Visa policy of Bhutan

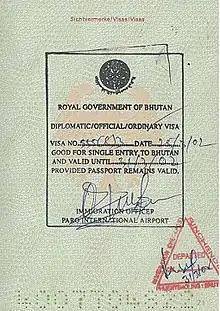
Visa for Bhutan issued in 2002

Visitors to Bhutan must obtain an e-Visa unless they are citizens of one of the visa-exempt countries or citizens who may obtain a visa on arrival.